Naneghat

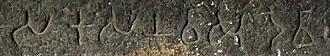
Samkasana (𑀲𑀁𑀓𑀲𑀦) and Vāsudeva (𑀯𑀸𑀲𑀼𑀤𑁂𑀯𑀸) in the Naneghat cave inscription

The inscriptions are attributed to a queen of the Satavahana dynasty. Her name was either Nayanika or Naganika, likely the wife of king Satakarni. The details suggest that she was likely the queen mother, who sponsored this cave after the death of her husband, as the inscription narrates many details about their life together and her son being the new king.